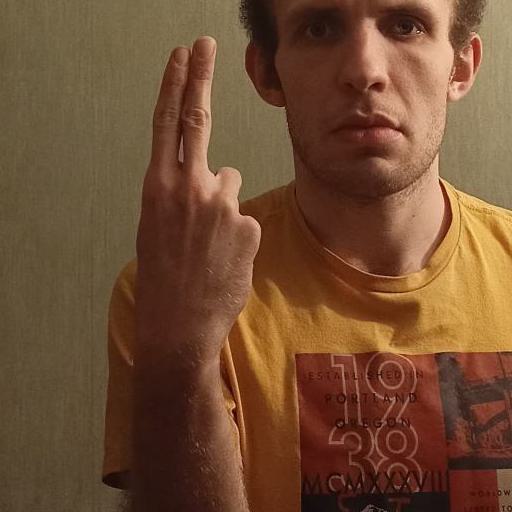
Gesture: two_up_inverted